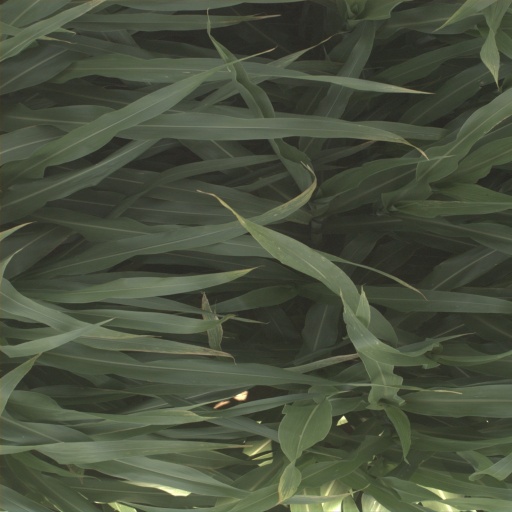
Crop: sorghum